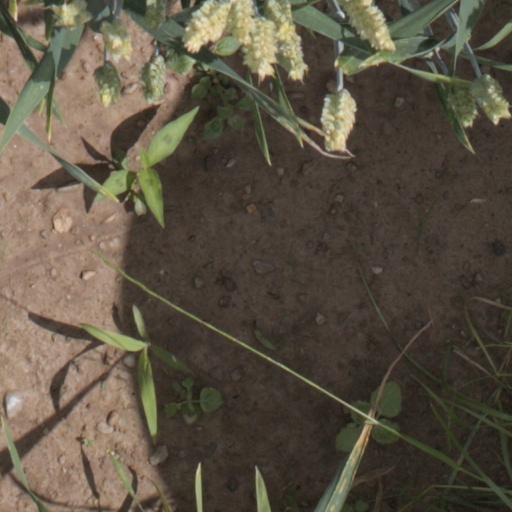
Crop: wheat